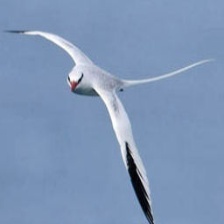
Species: RED BILLED TROPICBIRD
Scientific name: PHAETHON AETHEREU